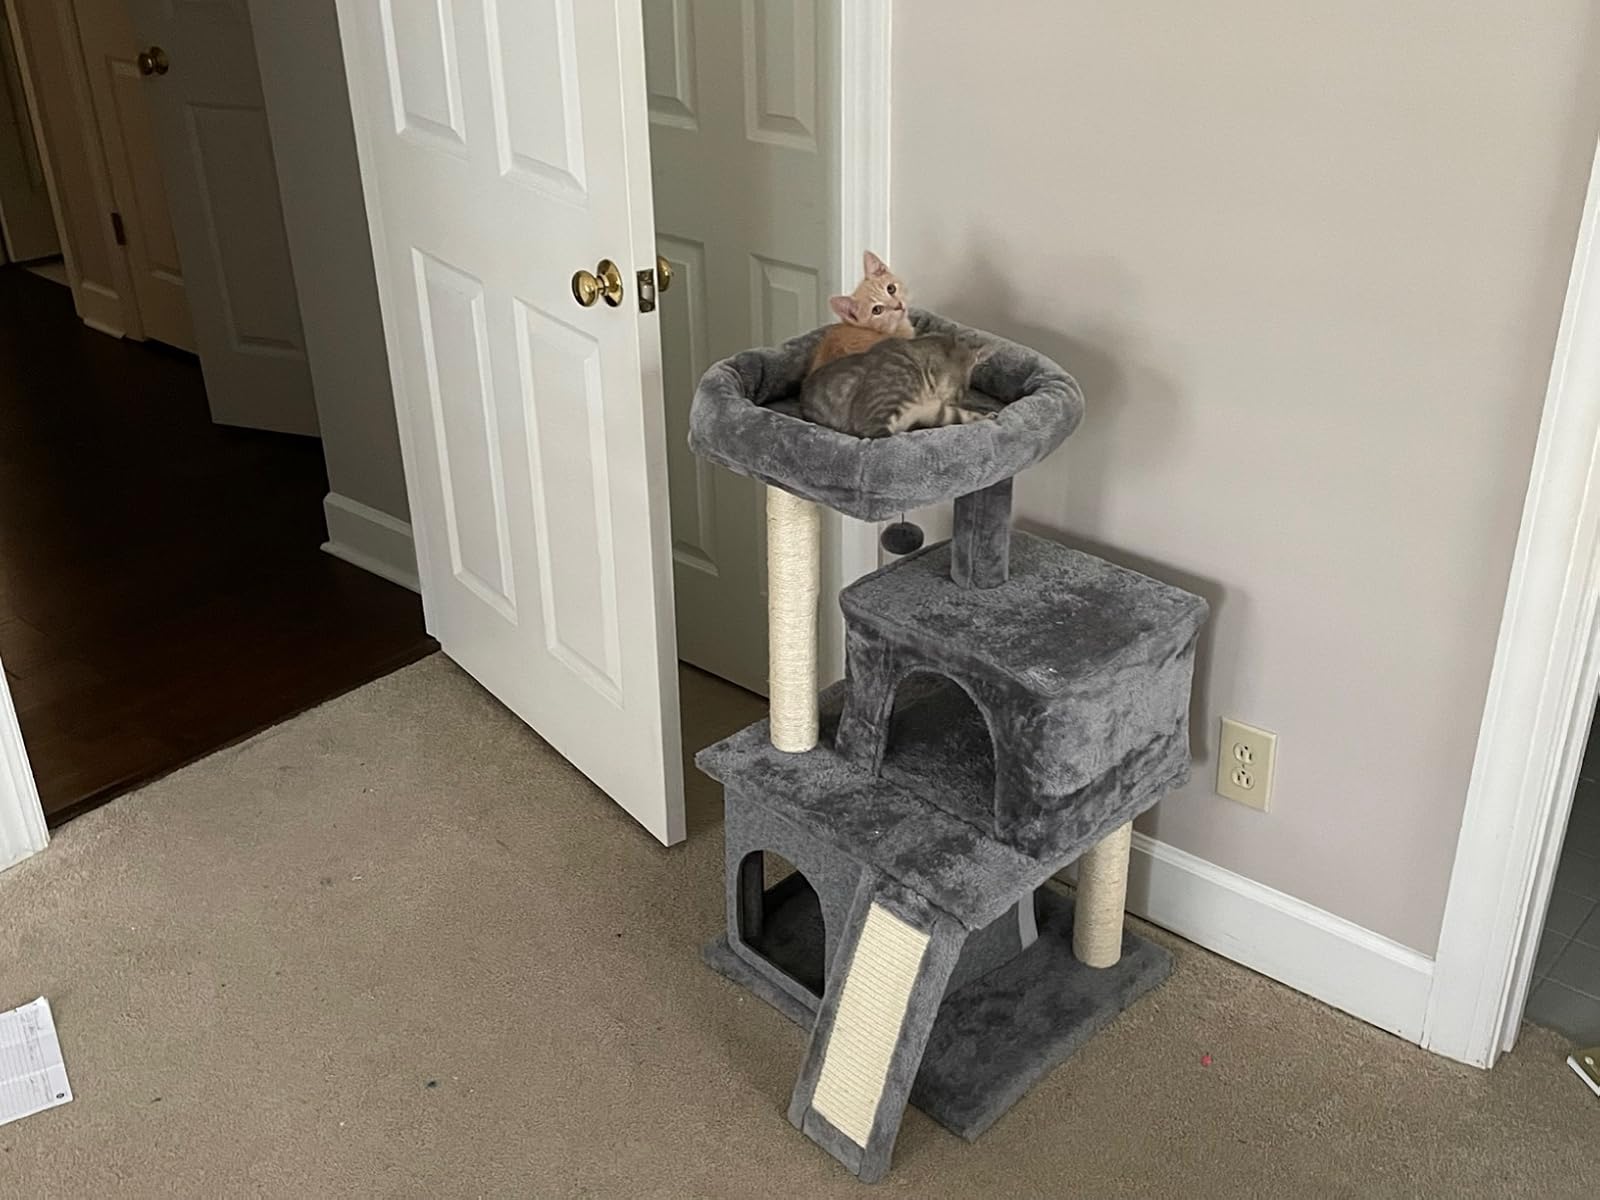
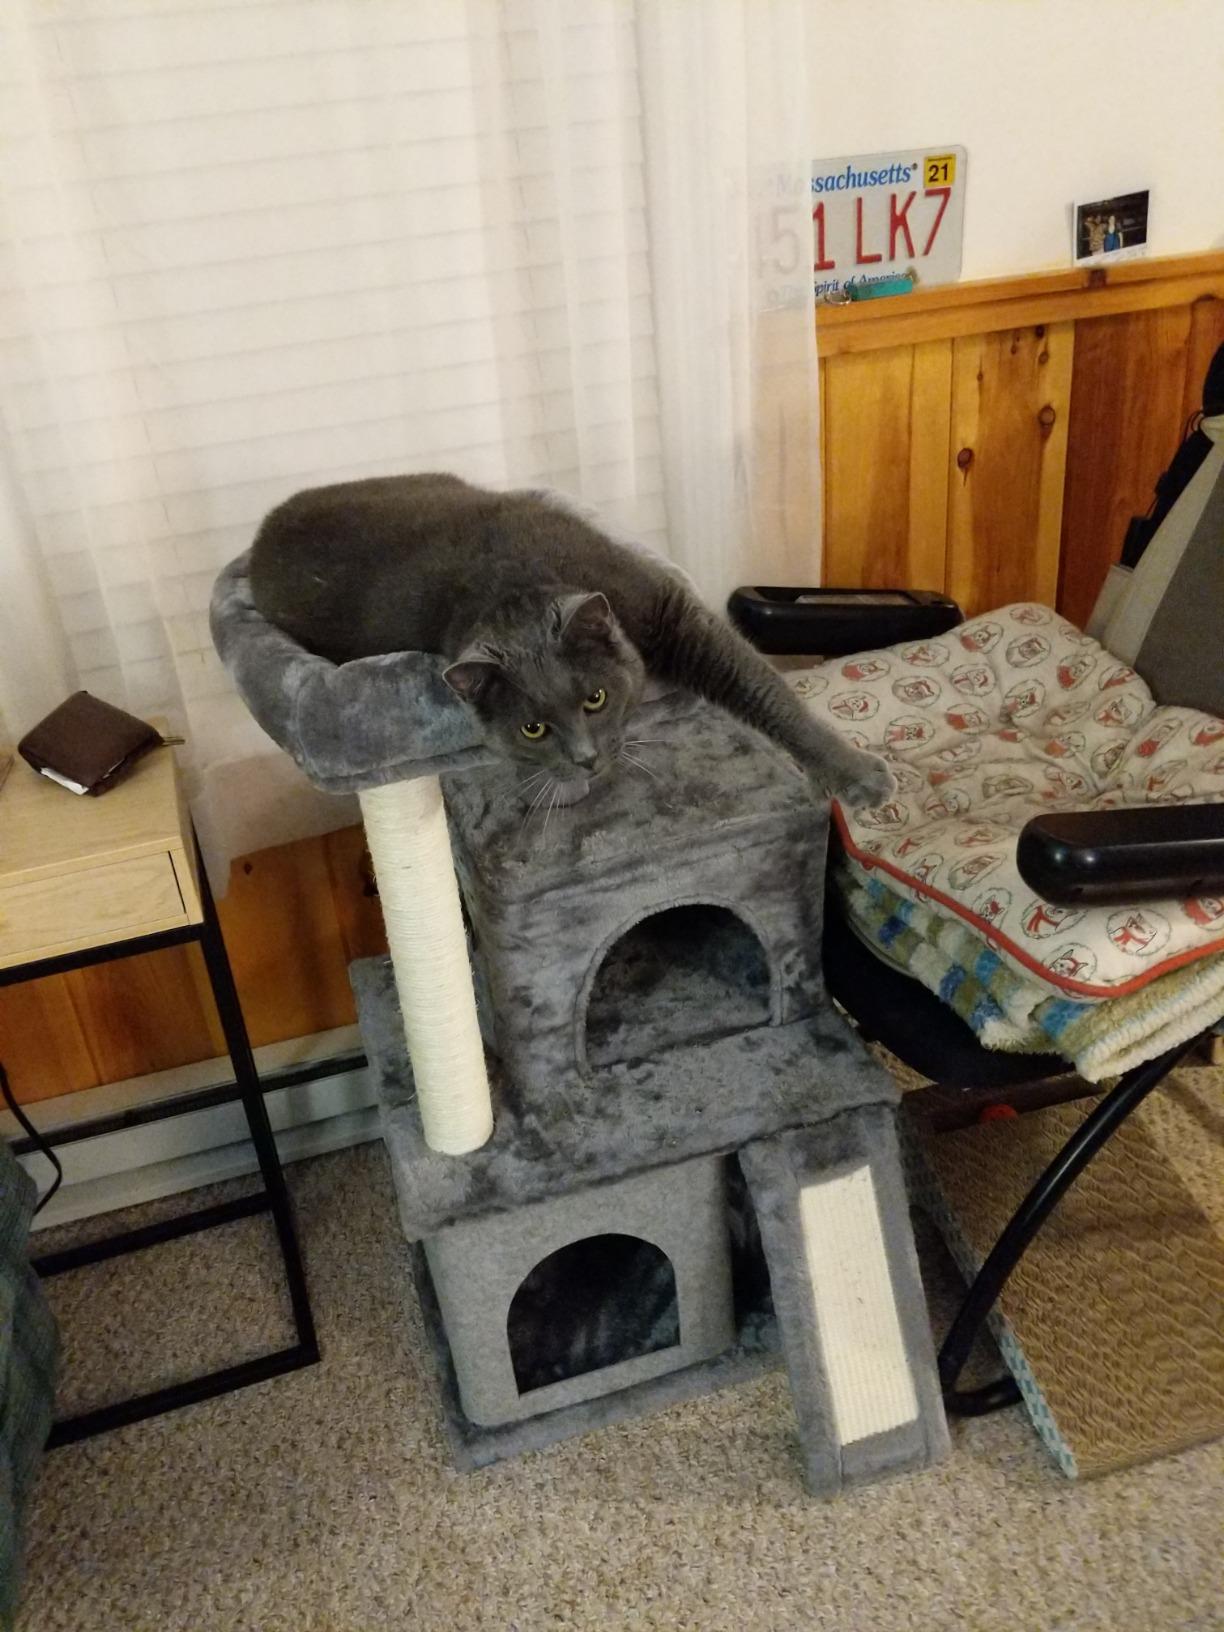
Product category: items_cat tree
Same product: yes